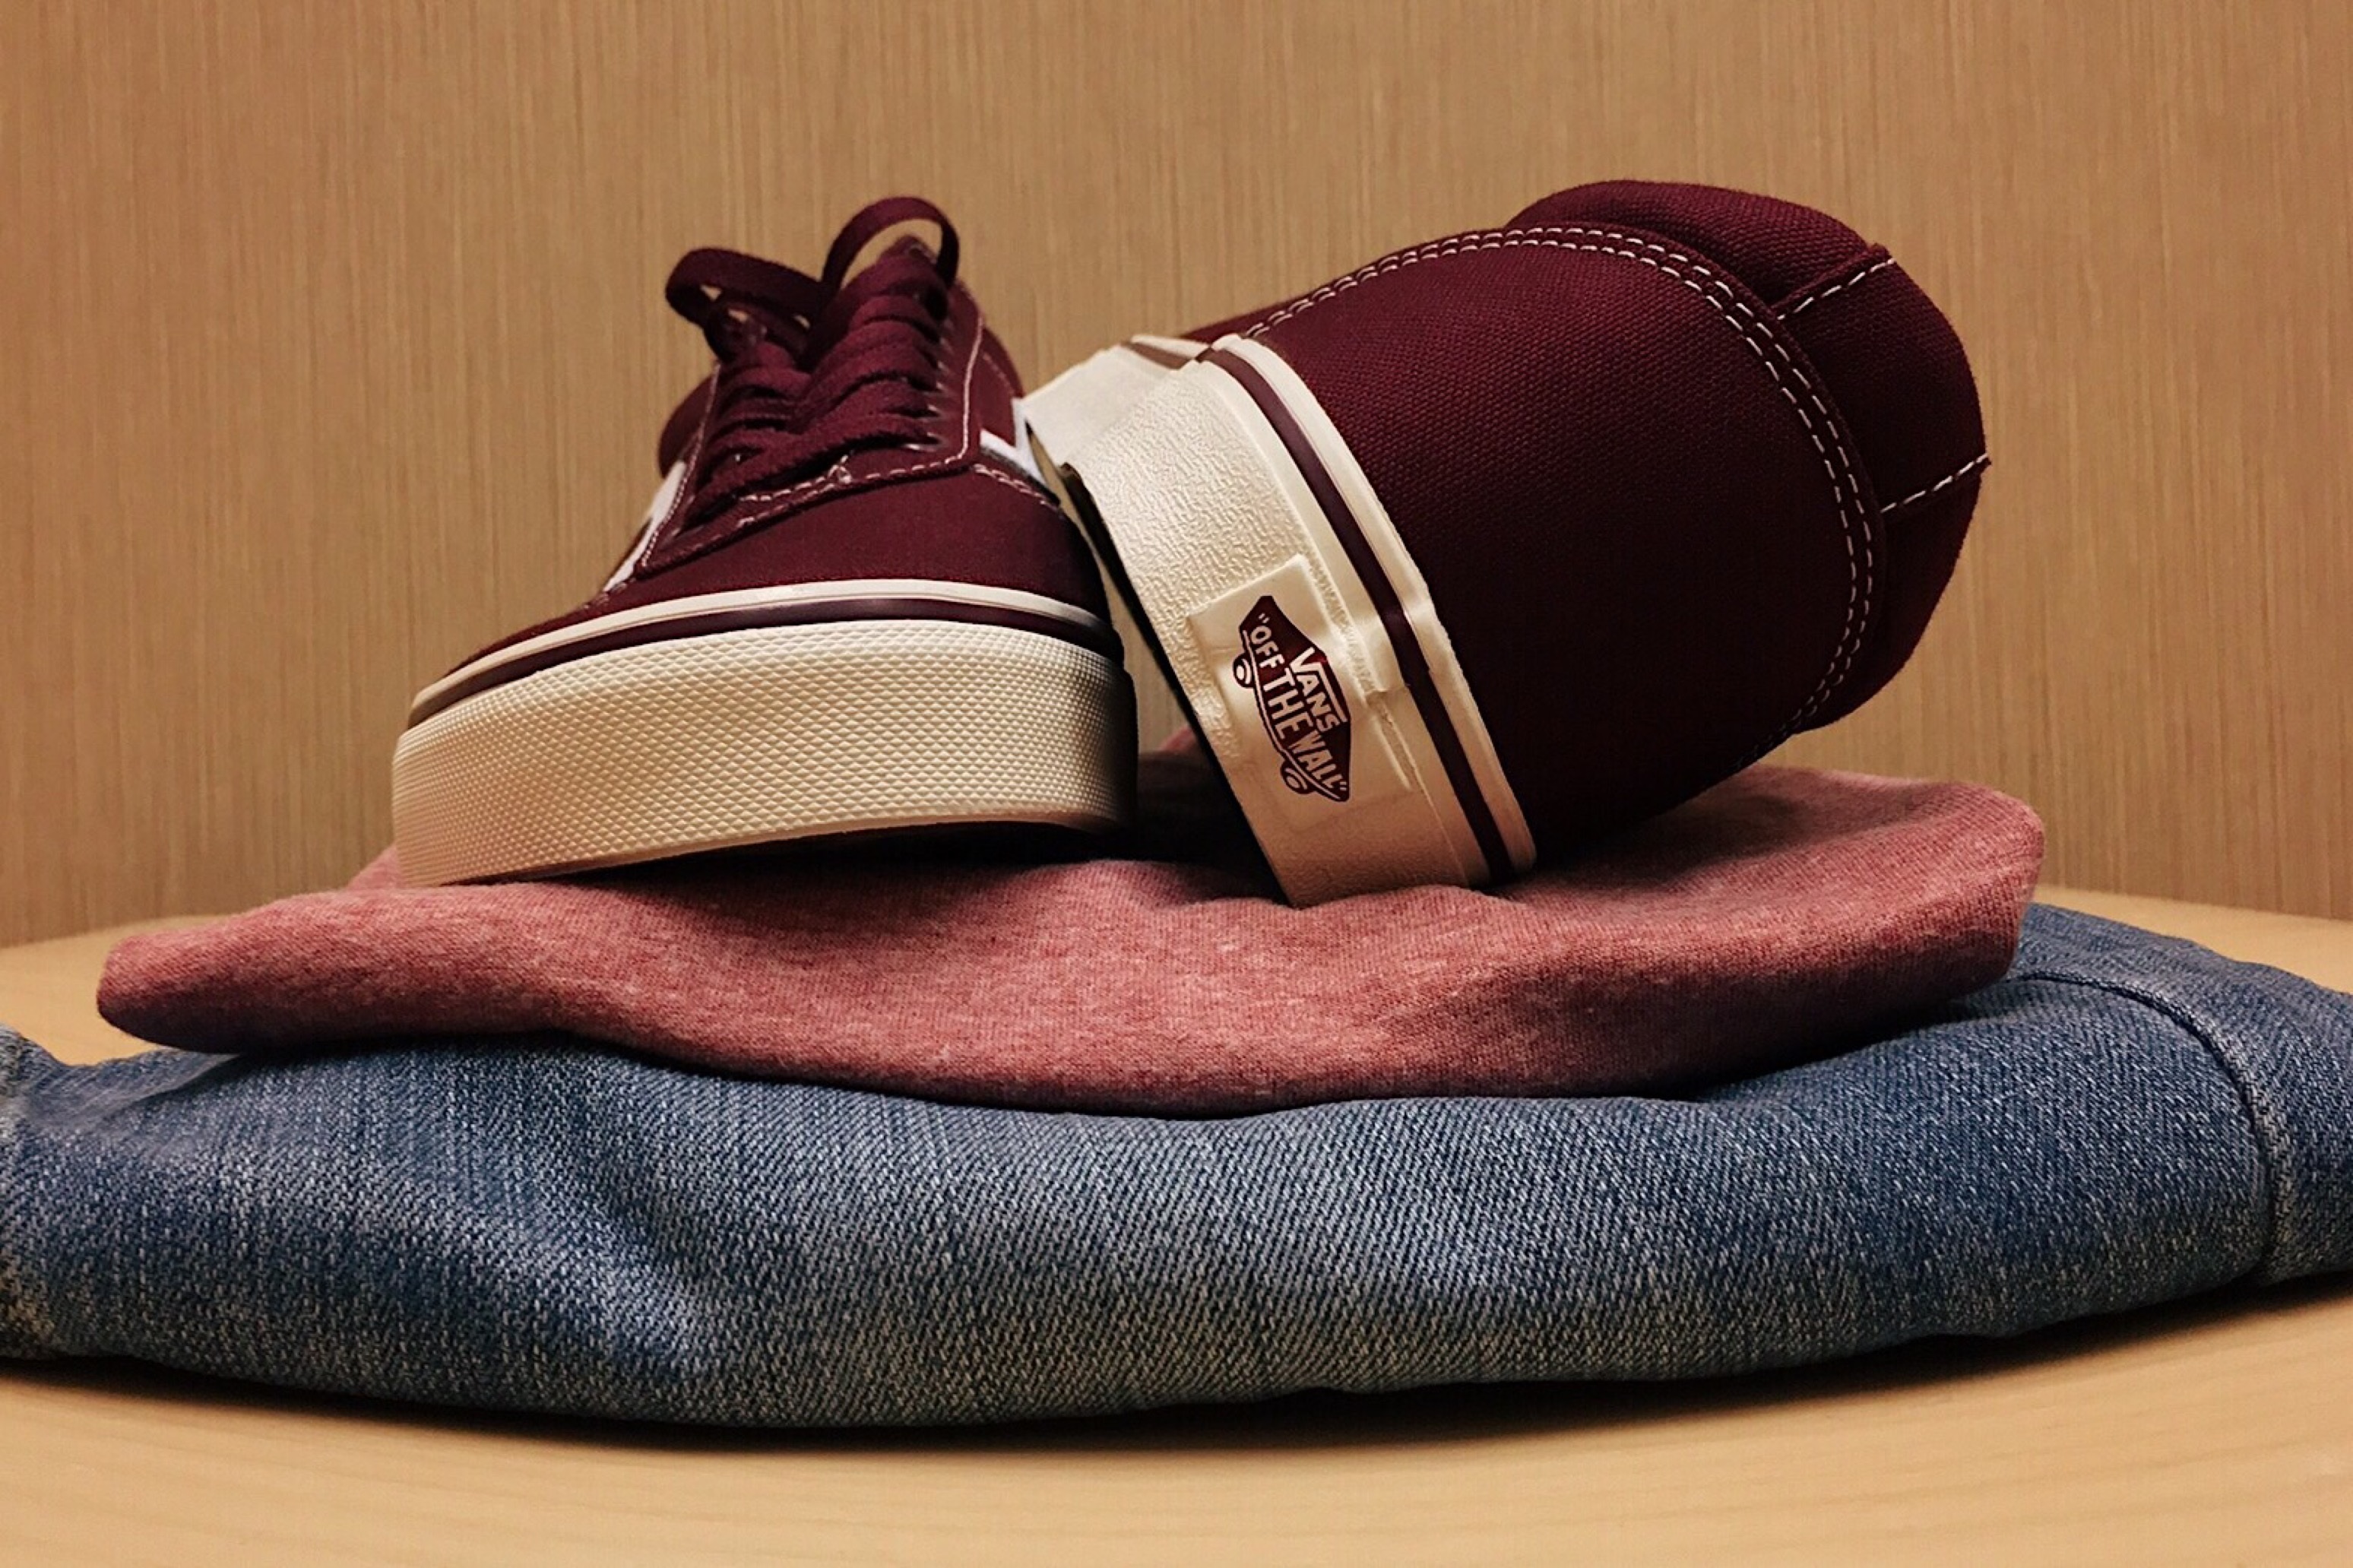
shoe, purple, fashion, clothing, hipster, product, shoes, footwear, style, comfort